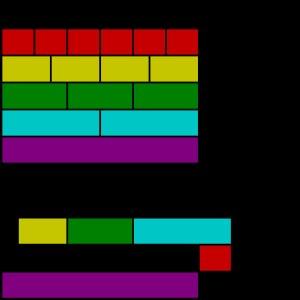
Les réglettes Cuisenaire sont un ensemble de réglettes colorées, utilisées pour l'apprentissage du calcul pour les jeunes enfants. La méthode « les nombres en Couleurs » fut inventée par le pédagogue belge Georges Cuisenaire en 1945.